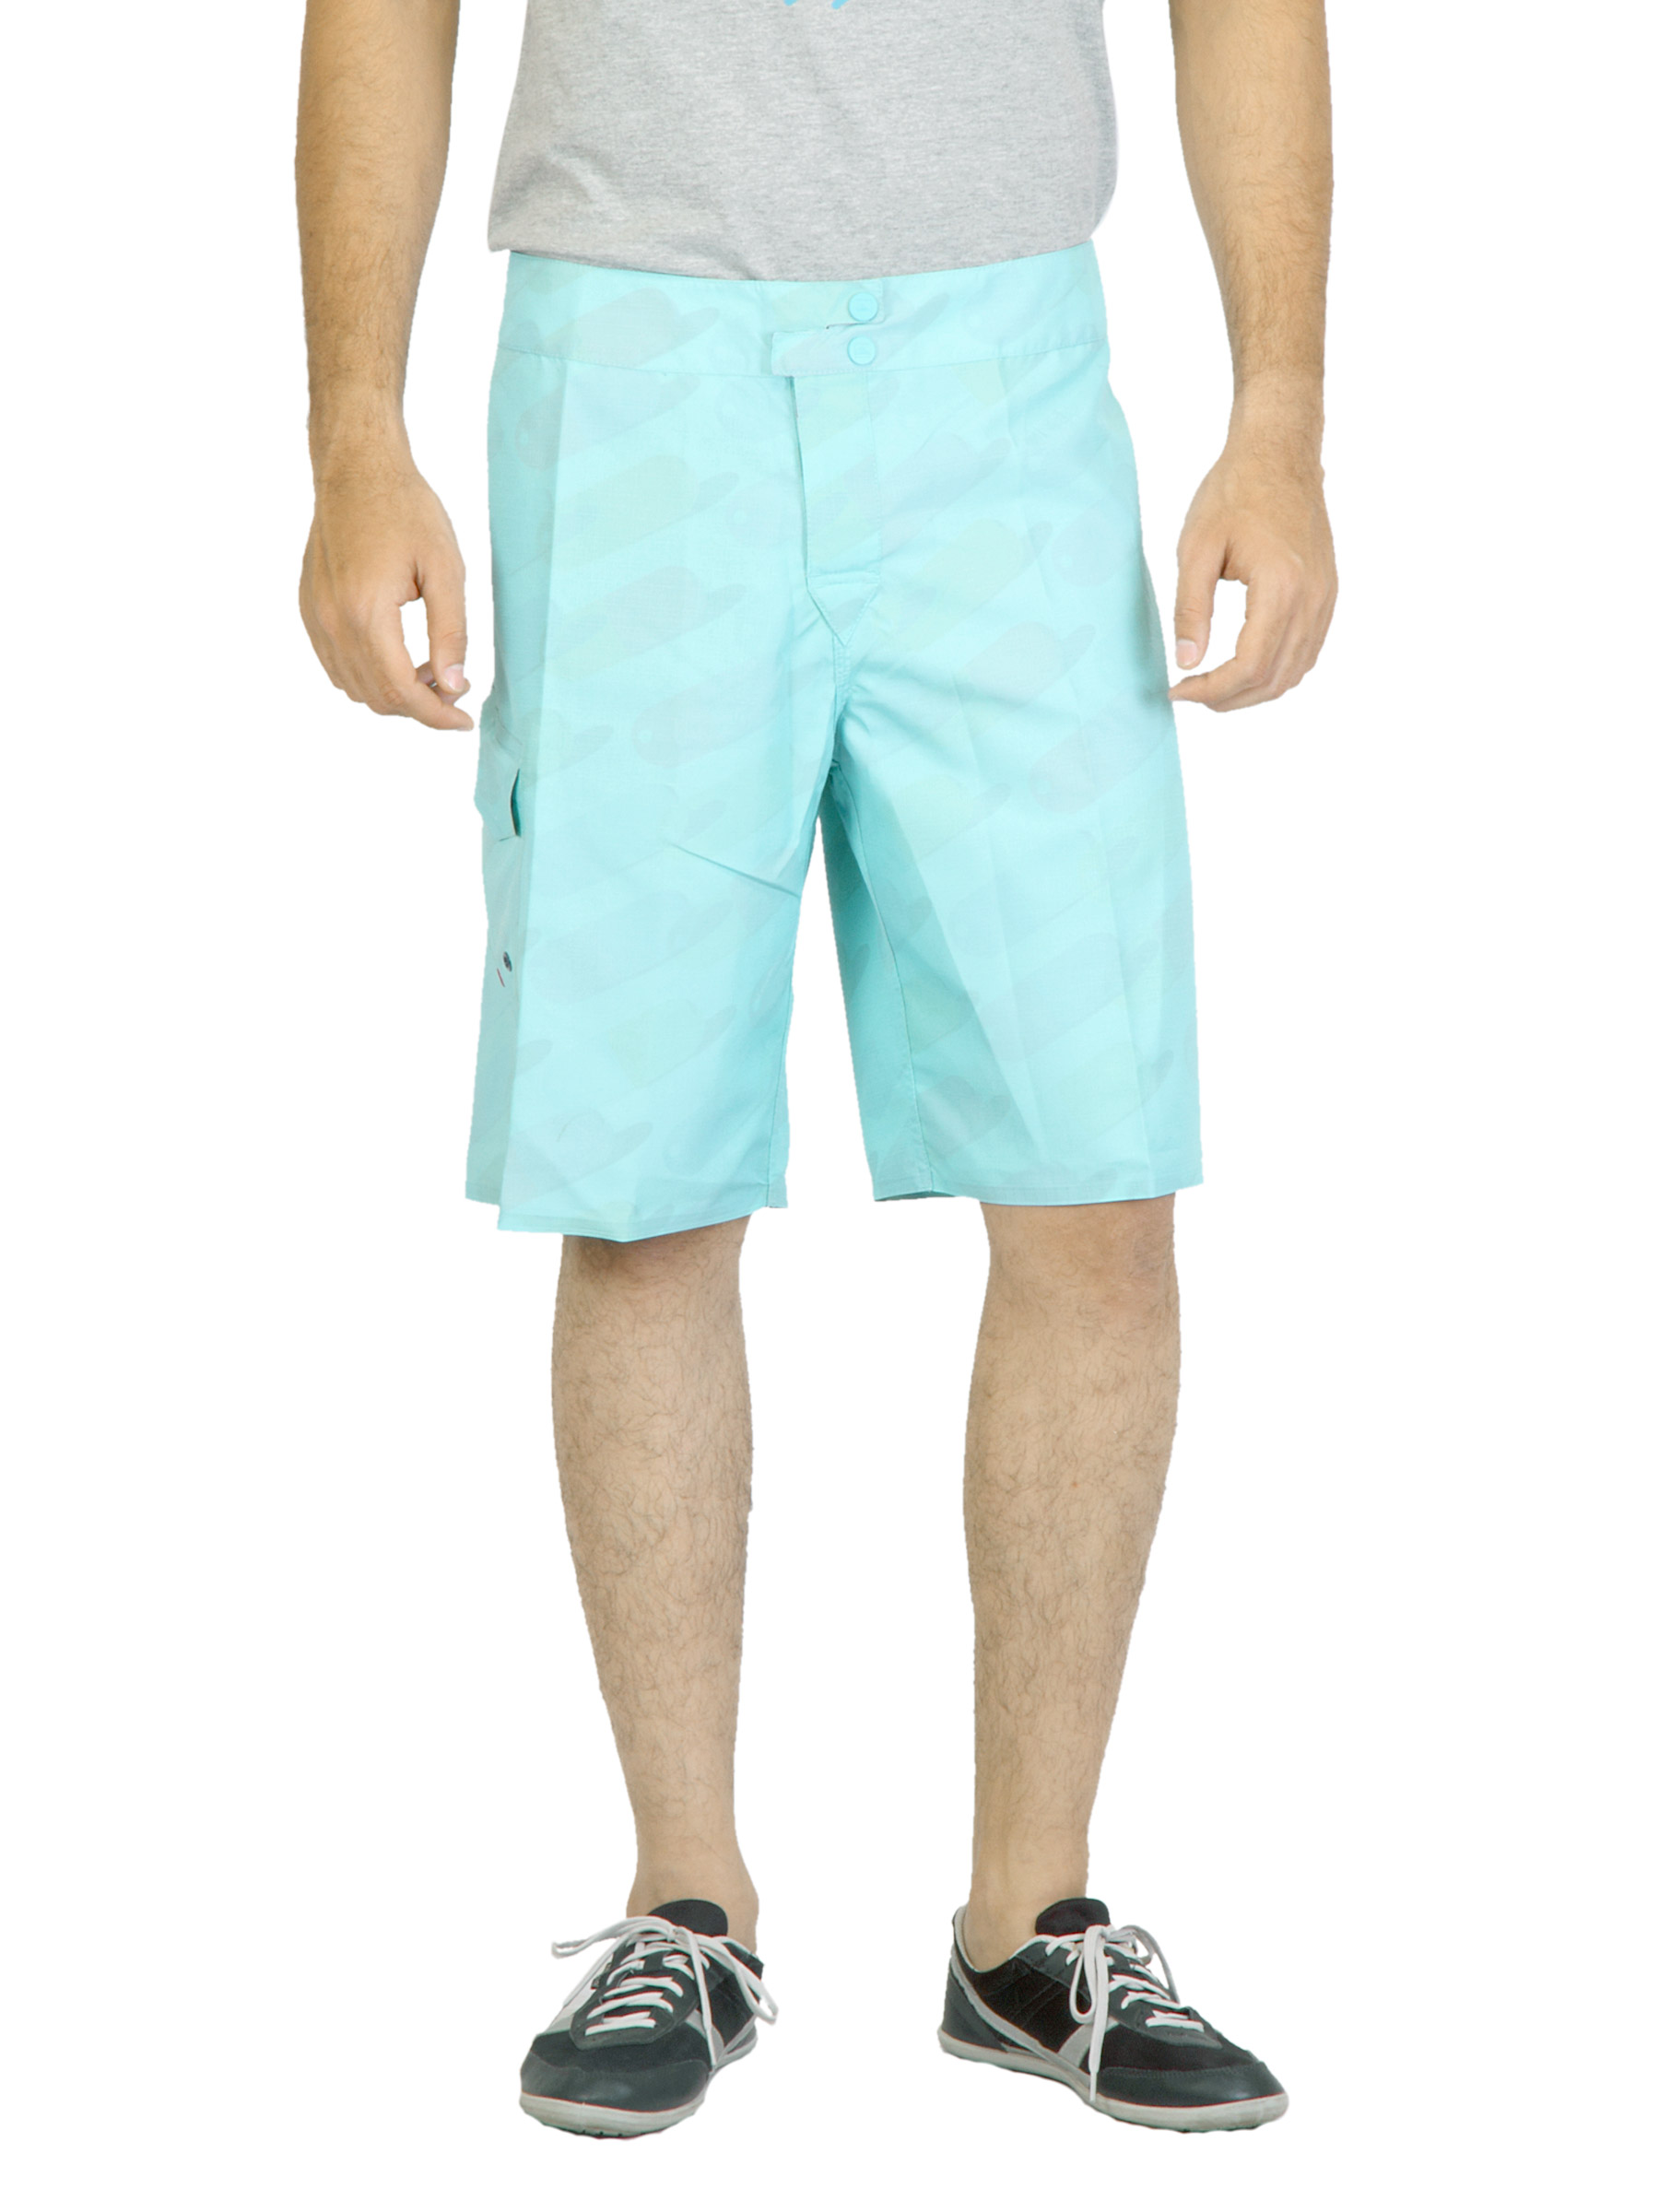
Quiksilver Men Ocean Walk Reversible Blue Shorts
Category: Apparel / Bottomwear / Shorts
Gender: Men
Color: Blue
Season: Summer 2012
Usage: Casual